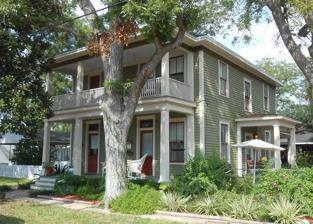
Building: Tasin House
Country: United States of America
Year built: 1911
Historic house in Texas, United States United States historic place Tasin House U.S. National Register of Historic Places Tasin House in 2014 Tasin House Show map of Texas Tasin House Show map of the United States Location 202 N. Wheeler, Victoria, Texas Coordinates 28°47′55″N 97°0′4″W / 28.79861°N 97.00111°W / 28.79861; -97.00111 Area less than one acre Built 1911 ( 1911 ) Built by Bailey Mills Architect Praeger & Hull MPS Victoria MRA NRHP reference No. 86002536 Added to NRHP December 9, 1986 The Tasin House at 202 N. Wheeler in Victoria, Texas was built in 1911 by building contractors Bailey Mills .  It was designed by Praeger & Hull .  It was listed on the National Register of Historic Places in 1986. It is a two-story vernacular house with an "imposing" two-story porch.  It has some tapered box columns. It was listed on the NRHP as part of a study which listed numerous historic resources in the Victoria area. See also National Register of Historic Places portal Texas portal National Register of Historic Places listings in Victoria County, Texas References